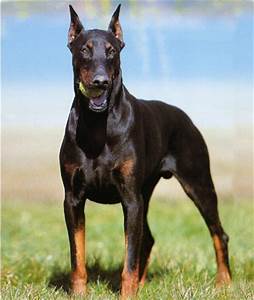
Label: cane